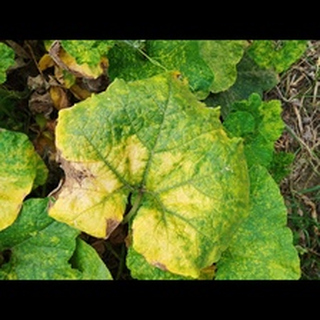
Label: pumpkin_powdery_mildew